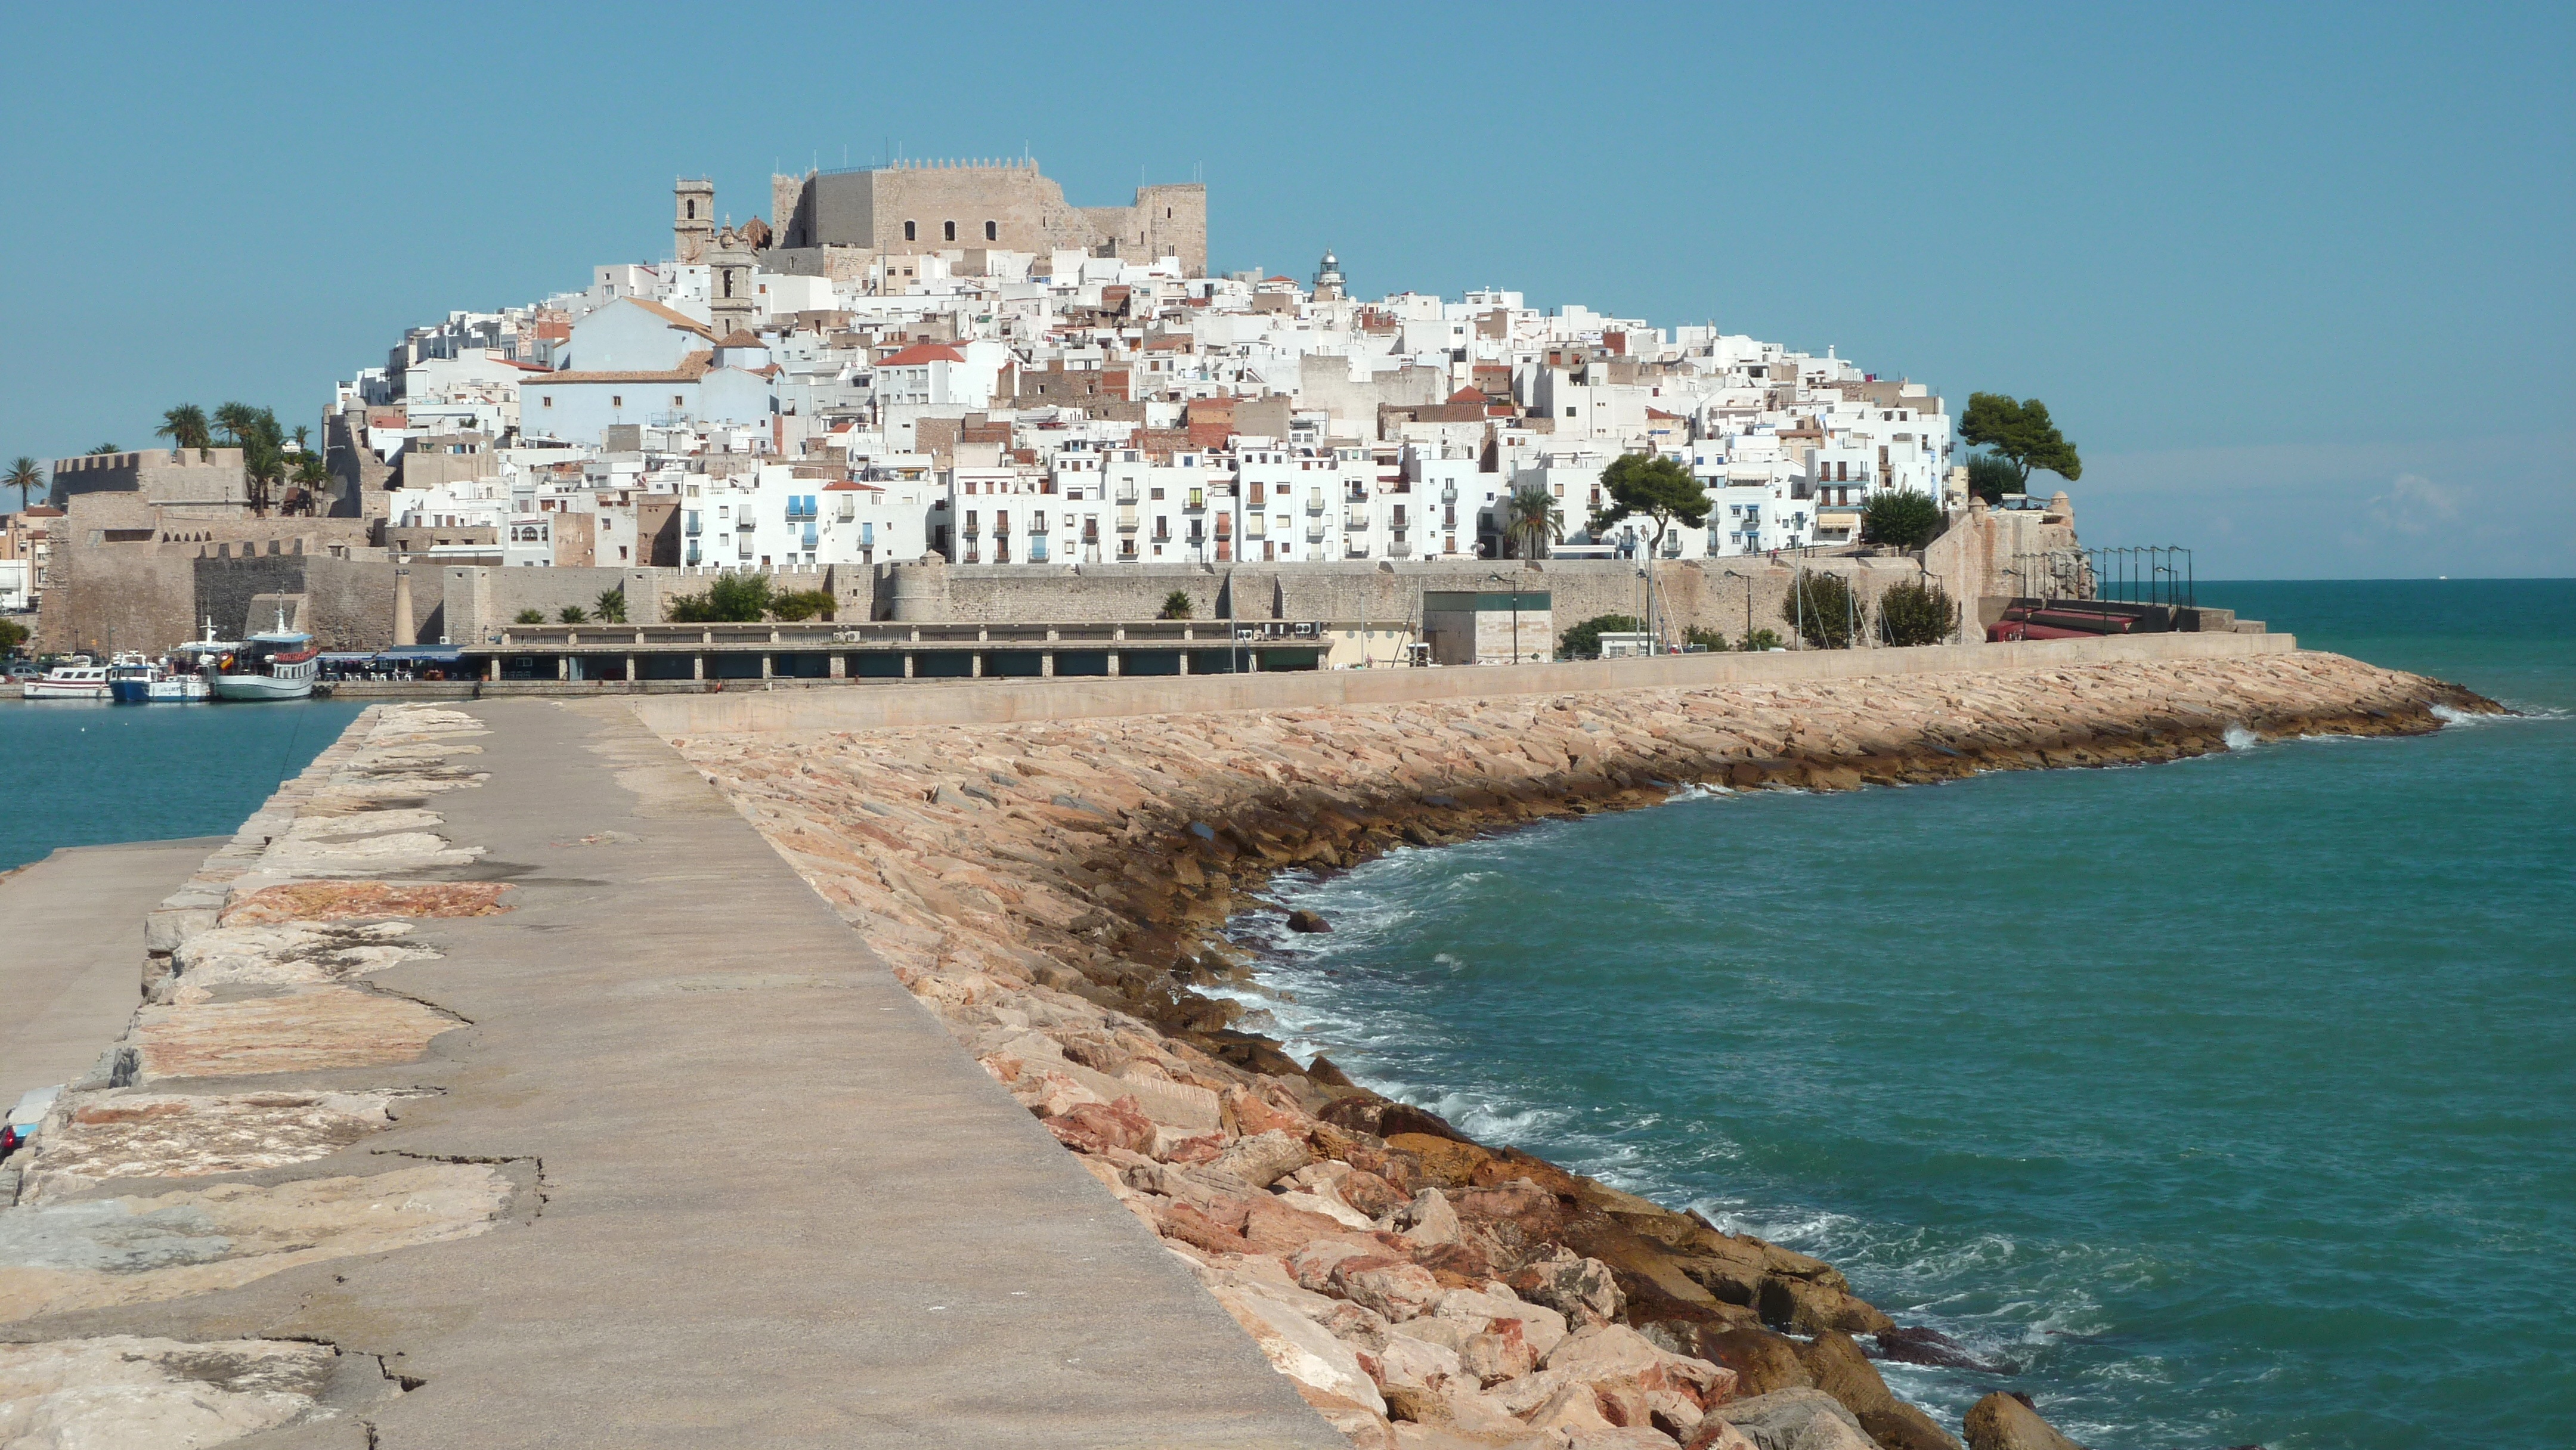
beach, sea, coast, ocean, shore, town, city, walkway, vacation, cliff, cove, bay, tourism, terrain, body of water, spain, breakwater, cape, peniscola